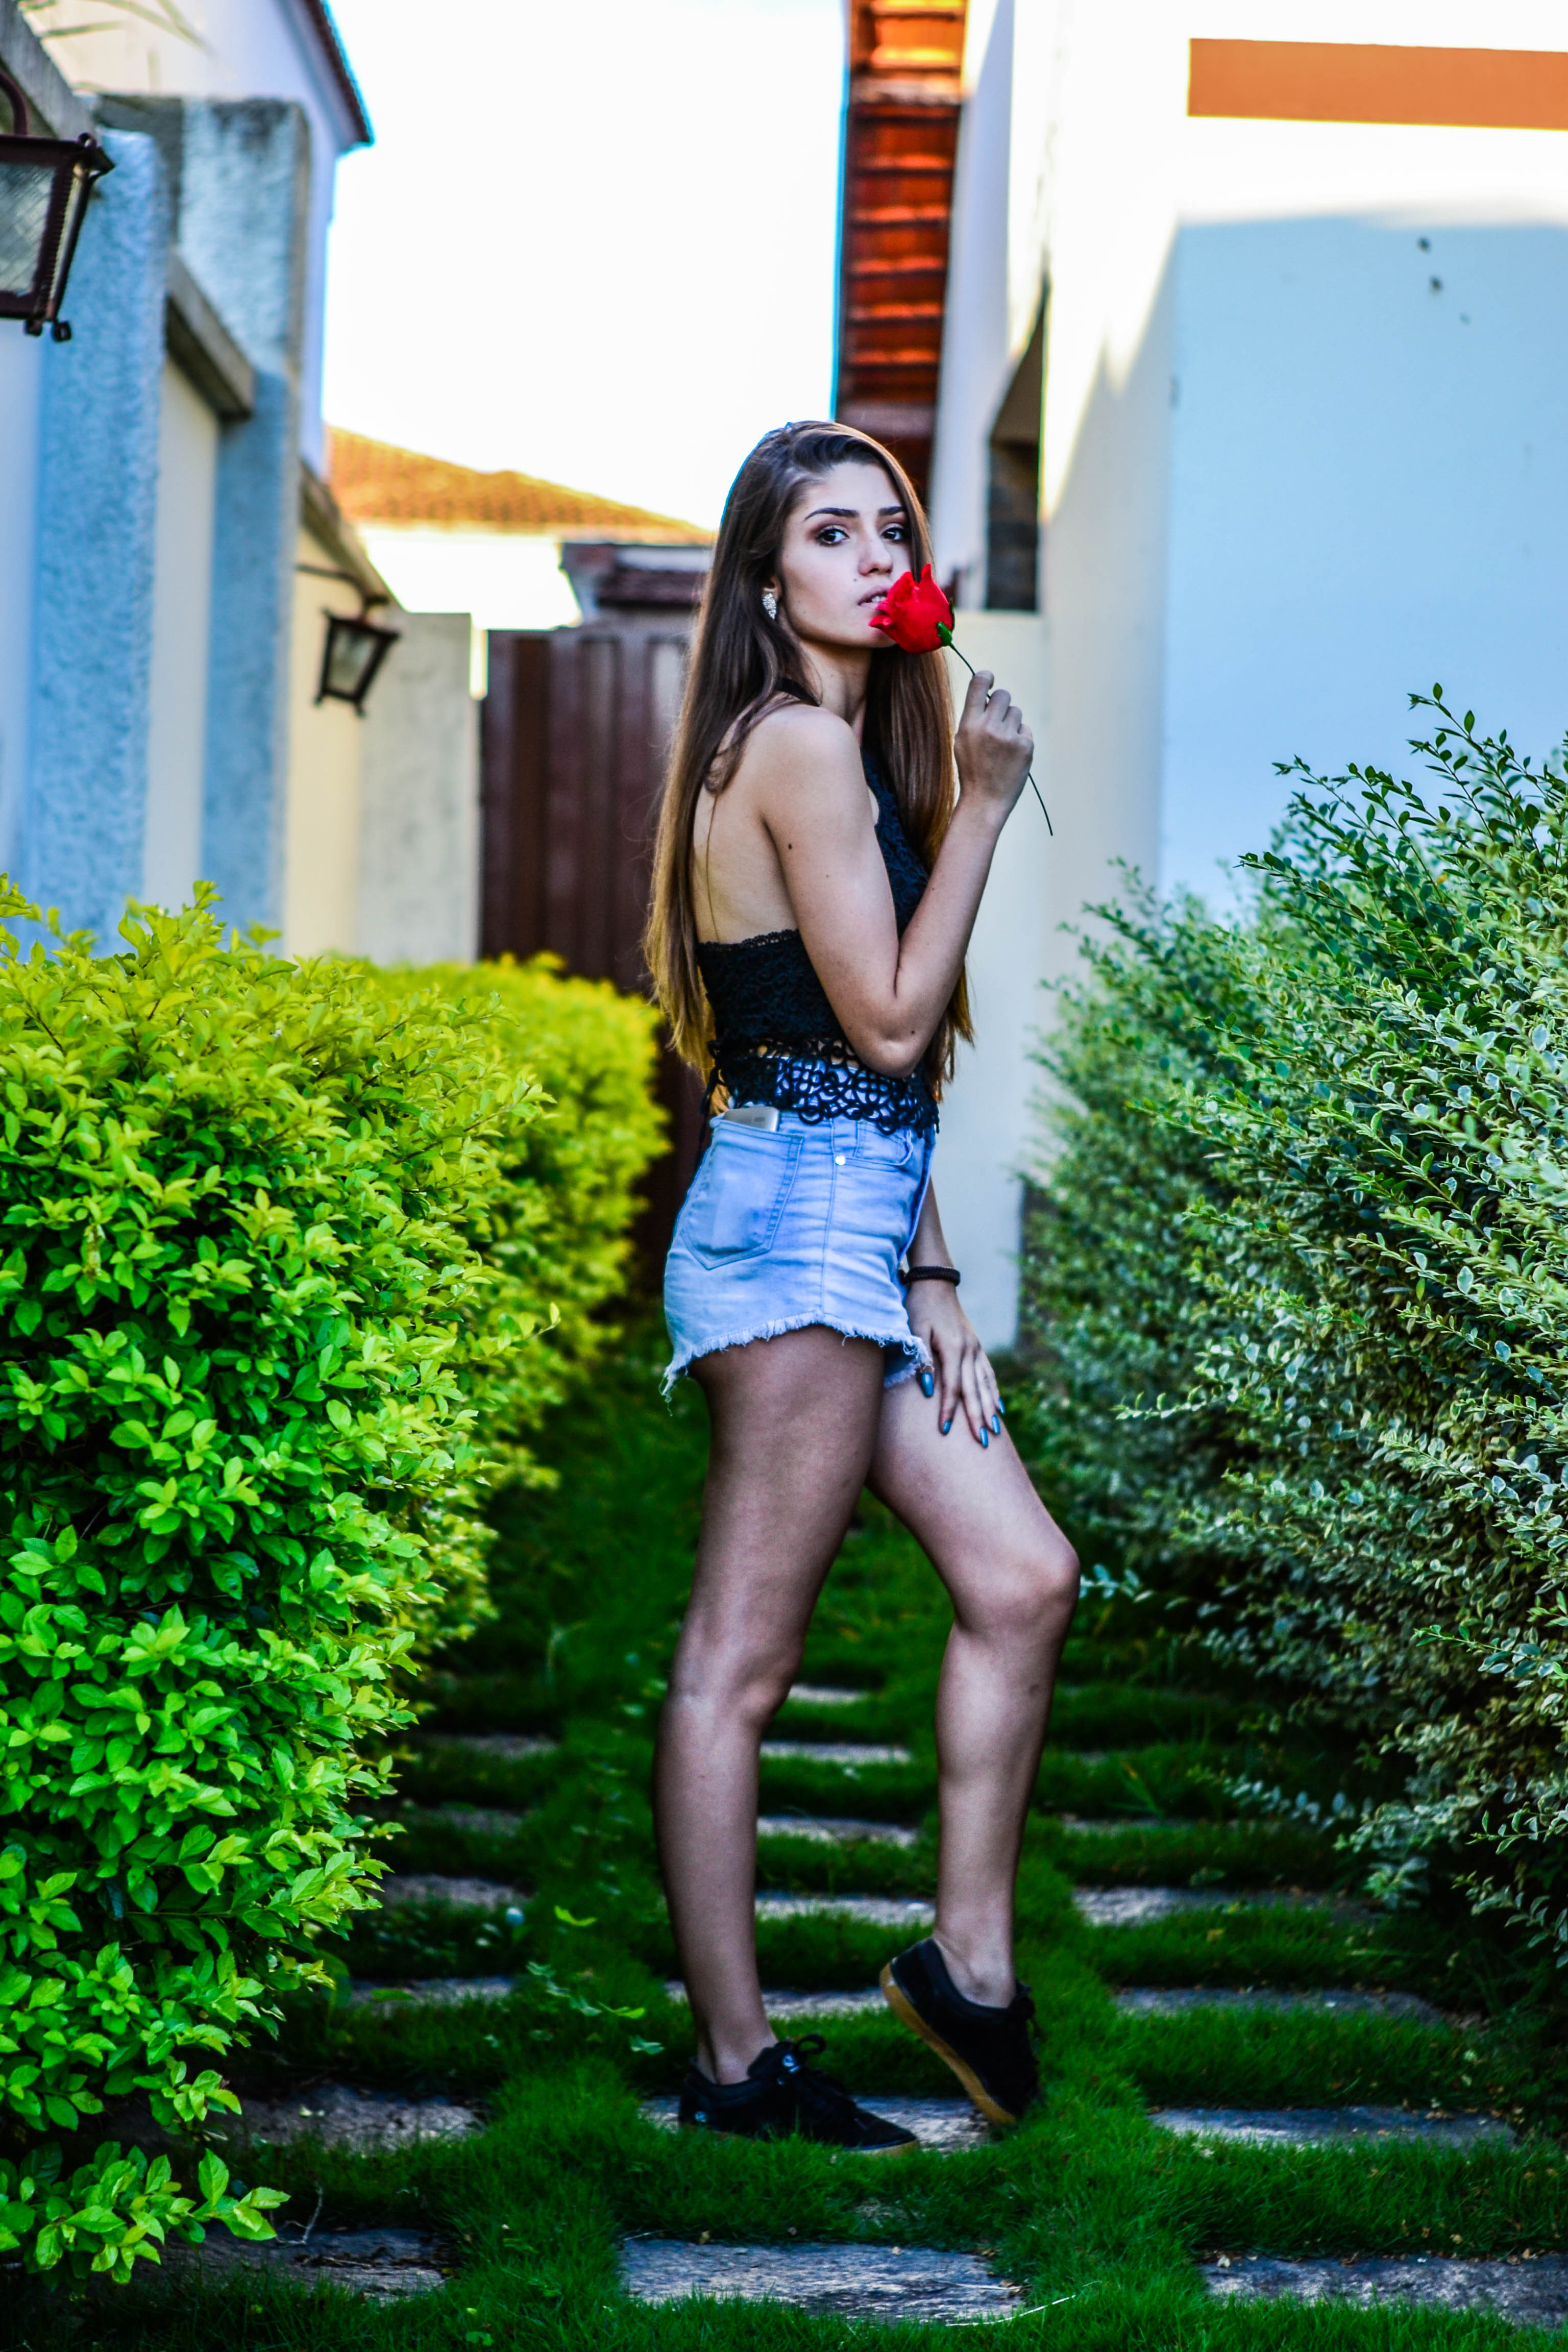
girl, beauty, lady, plant, tree, grass, leg, black hair, fun, photo shoot, flower, trunk